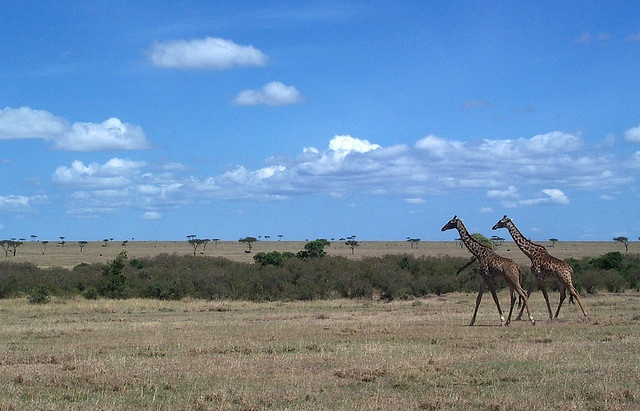
a pack of giraffe walking in a field standing together
Two giraffes walking in grassy plain near bushes.
a couple of giraffes are running in a field
Two giraffes walking together in a large field.
Several giraffe running across the plain with small trees in the background.